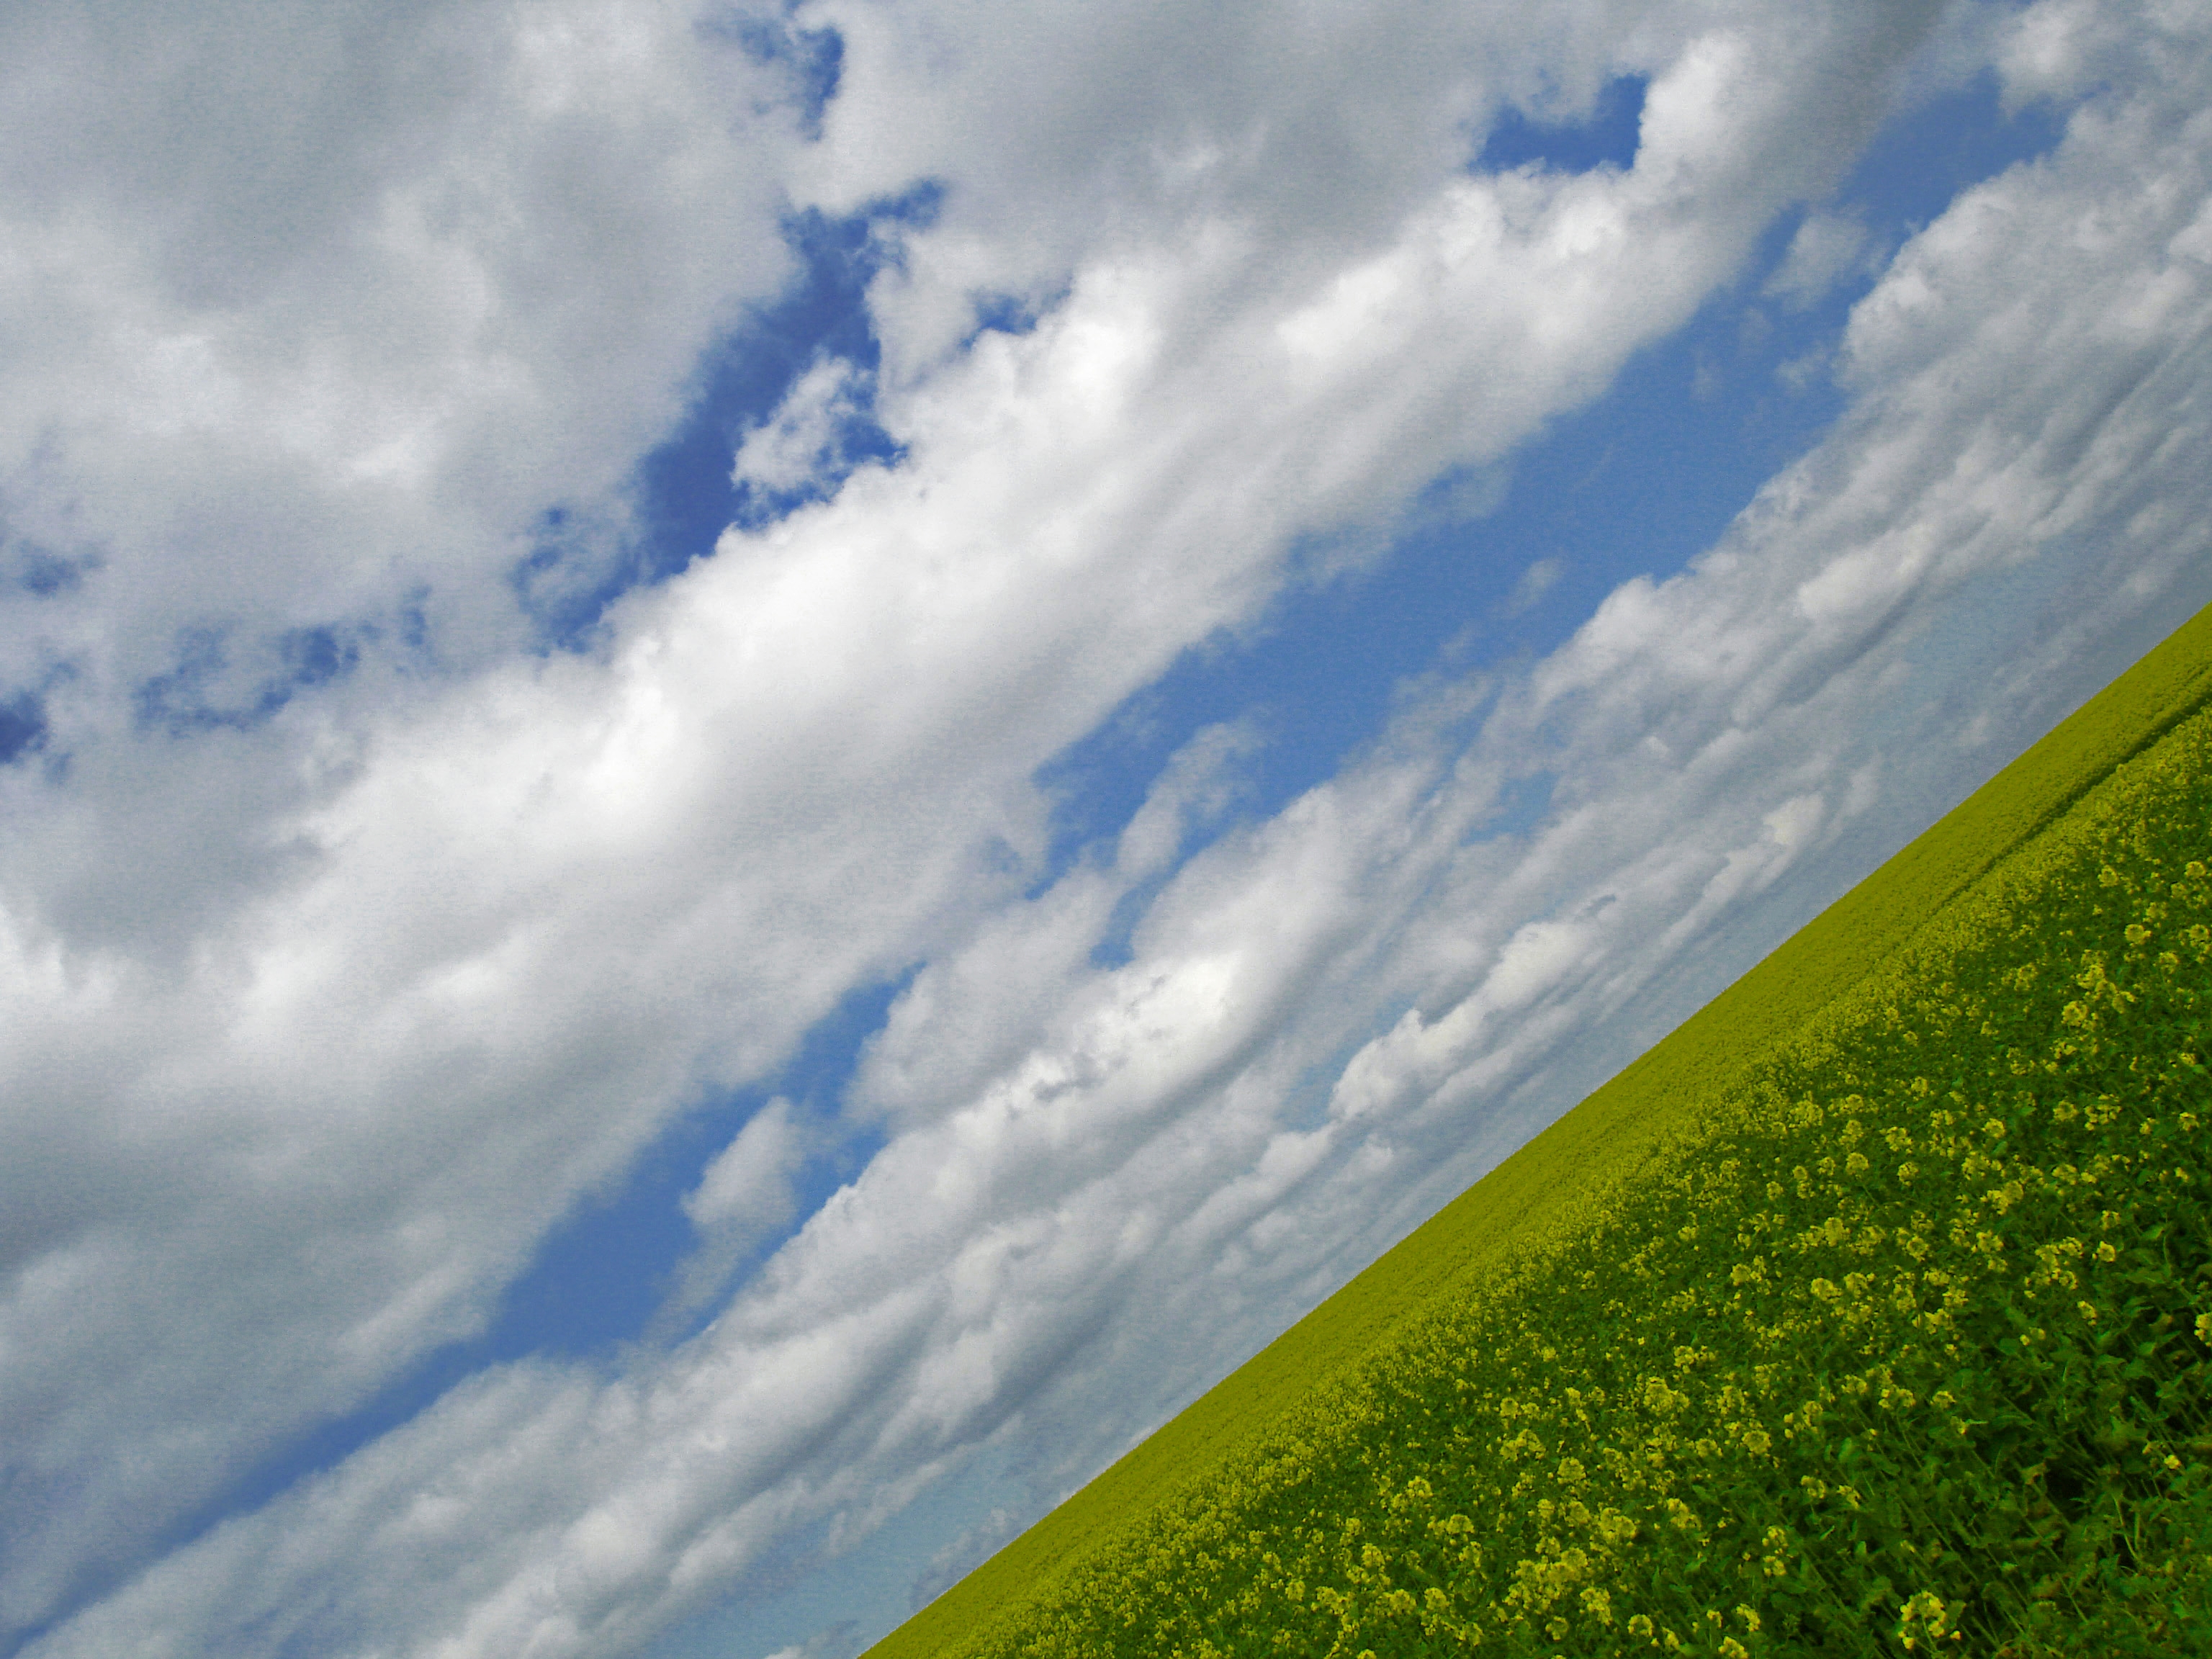
nature, grass, horizon, mountain, cloud, plant, sky, field, meadow, prairie, sunlight, hill, flower, mountain range, cumulus, plain, rapeseed, clouds, grassland, sussex, rural area, meteorological phenomenon, atmosphere of earth, mountainous landforms